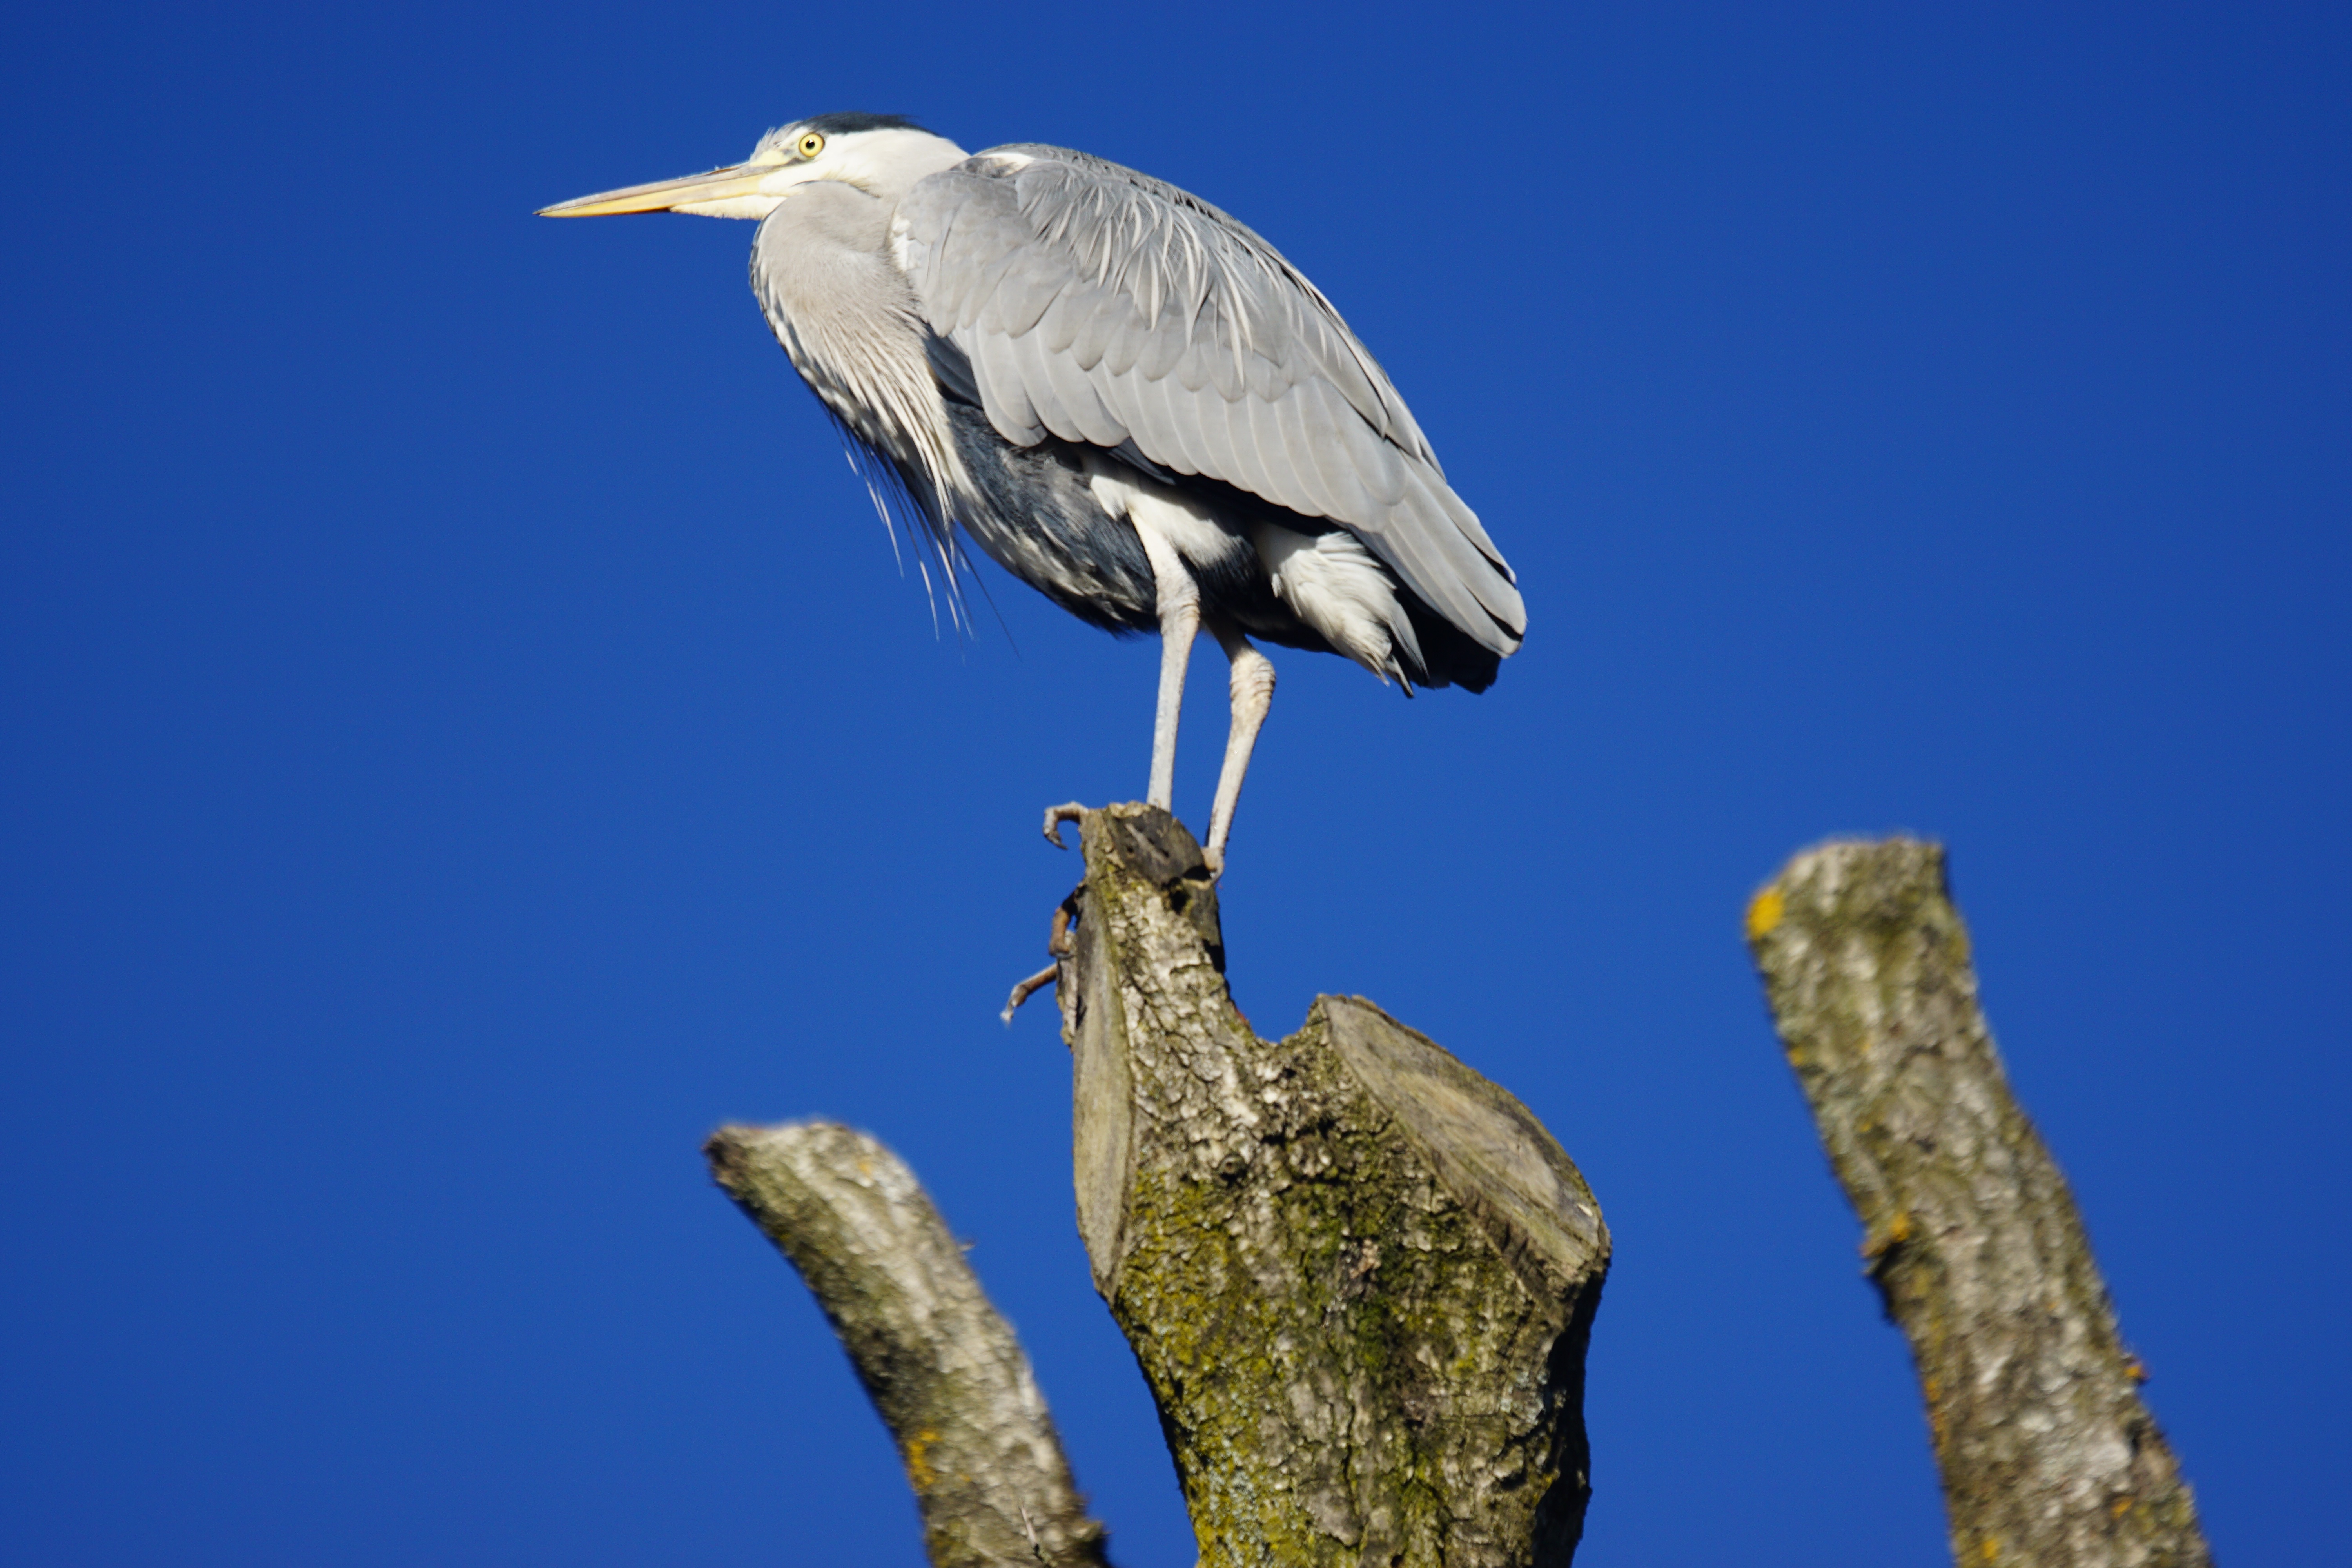
bird, wing, wildlife, beak, blue, fauna, vertebrate, heron, grey heron, tiergarten